Simon Luttrell, 1st Earl of Carhampton

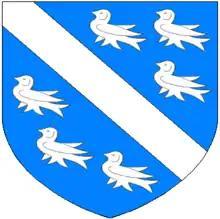
Simon Luttrell, 1st Earl of Carhampton, Baron of Irnham

Simon Luttrell, 1st Earl of Carhampton ( – 14 January 1787) was a British politician who sat in the House of Commons of Great Britain from 1754 to 1780.